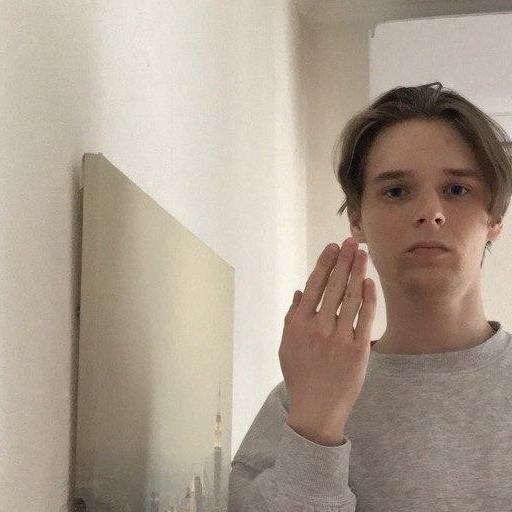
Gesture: stop_inverted